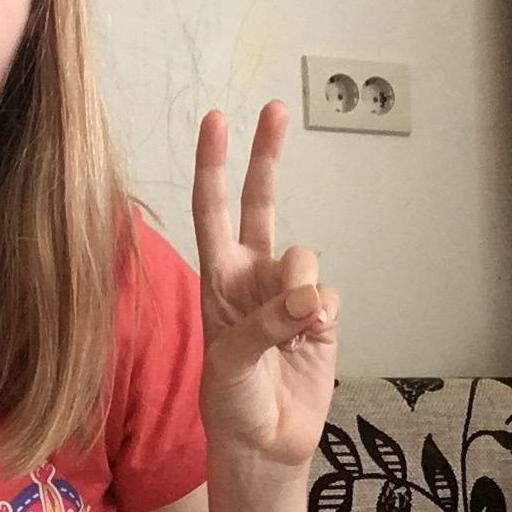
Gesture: peace